Andrew Tuttle

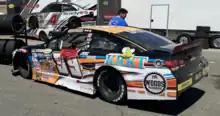
Tuttle's No. 39 car at Sonoma Raceway in 2022

Andrew Tuttle (born June 23, 1982) is an American professional stock car racing driver. He last competed full-time in the ARCA Menards Series West, driving the No. 39 Ford Fusion for his family-owned team Last Chance Racing.